Bandolier

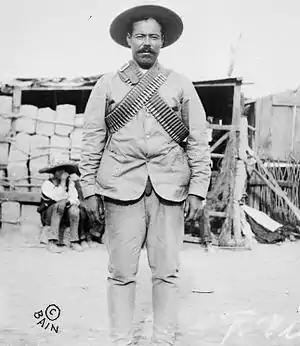
Mexican revolutionary general Pancho Villa wearing two bandoliers

A bandolier / bandoleer or a bando is a pocketed belt for holding either individual cartridges, belts of ammunition or grenades. It is usually slung sash-style over the shoulder and chest, with the ammunition pockets across the midriff and chest. Though functionally similar, they are distinct from chest rigs, which are designed to hold magazines instead.